Port of Tianjin governance, traffic management and law enforcement

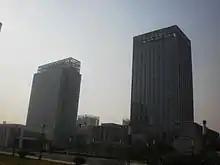
The new headquarters building for the Tianjin Port Group, next to the Yihang International Building.

Tianjin Port Group (TPG) is both the main Port Operator and Port Landowner, and retains some of the old Port Authority's supervisory functions. TPG is the holding company and Ultimate Controlling Party for most of the Tianjin Port operating units, and its affiliates and subordinate units run most aspects of port operation. The Dagukou port area is (at present) run separately by the Tianjin Lingang Port Group Co. (天津临港港务集团有限公司), owned by the Tianjin Lingang Economic Area Administrative Committee (of which TPG is a part).|